Lviv

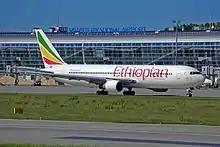
Lviv International Airport

Due to a comprehensive cultural programme and tourism infrastructure (having more than 8,000 hotel rooms, over 1,300 cafes and restaurants, free Wi-Fi zones in the city centre, and good connection with many countries of the world), Lviv is considered one of Ukraine's major tourist destinations. The city had a 40% increase in tourist visits in the early 2010s; the highest rate in Europe.